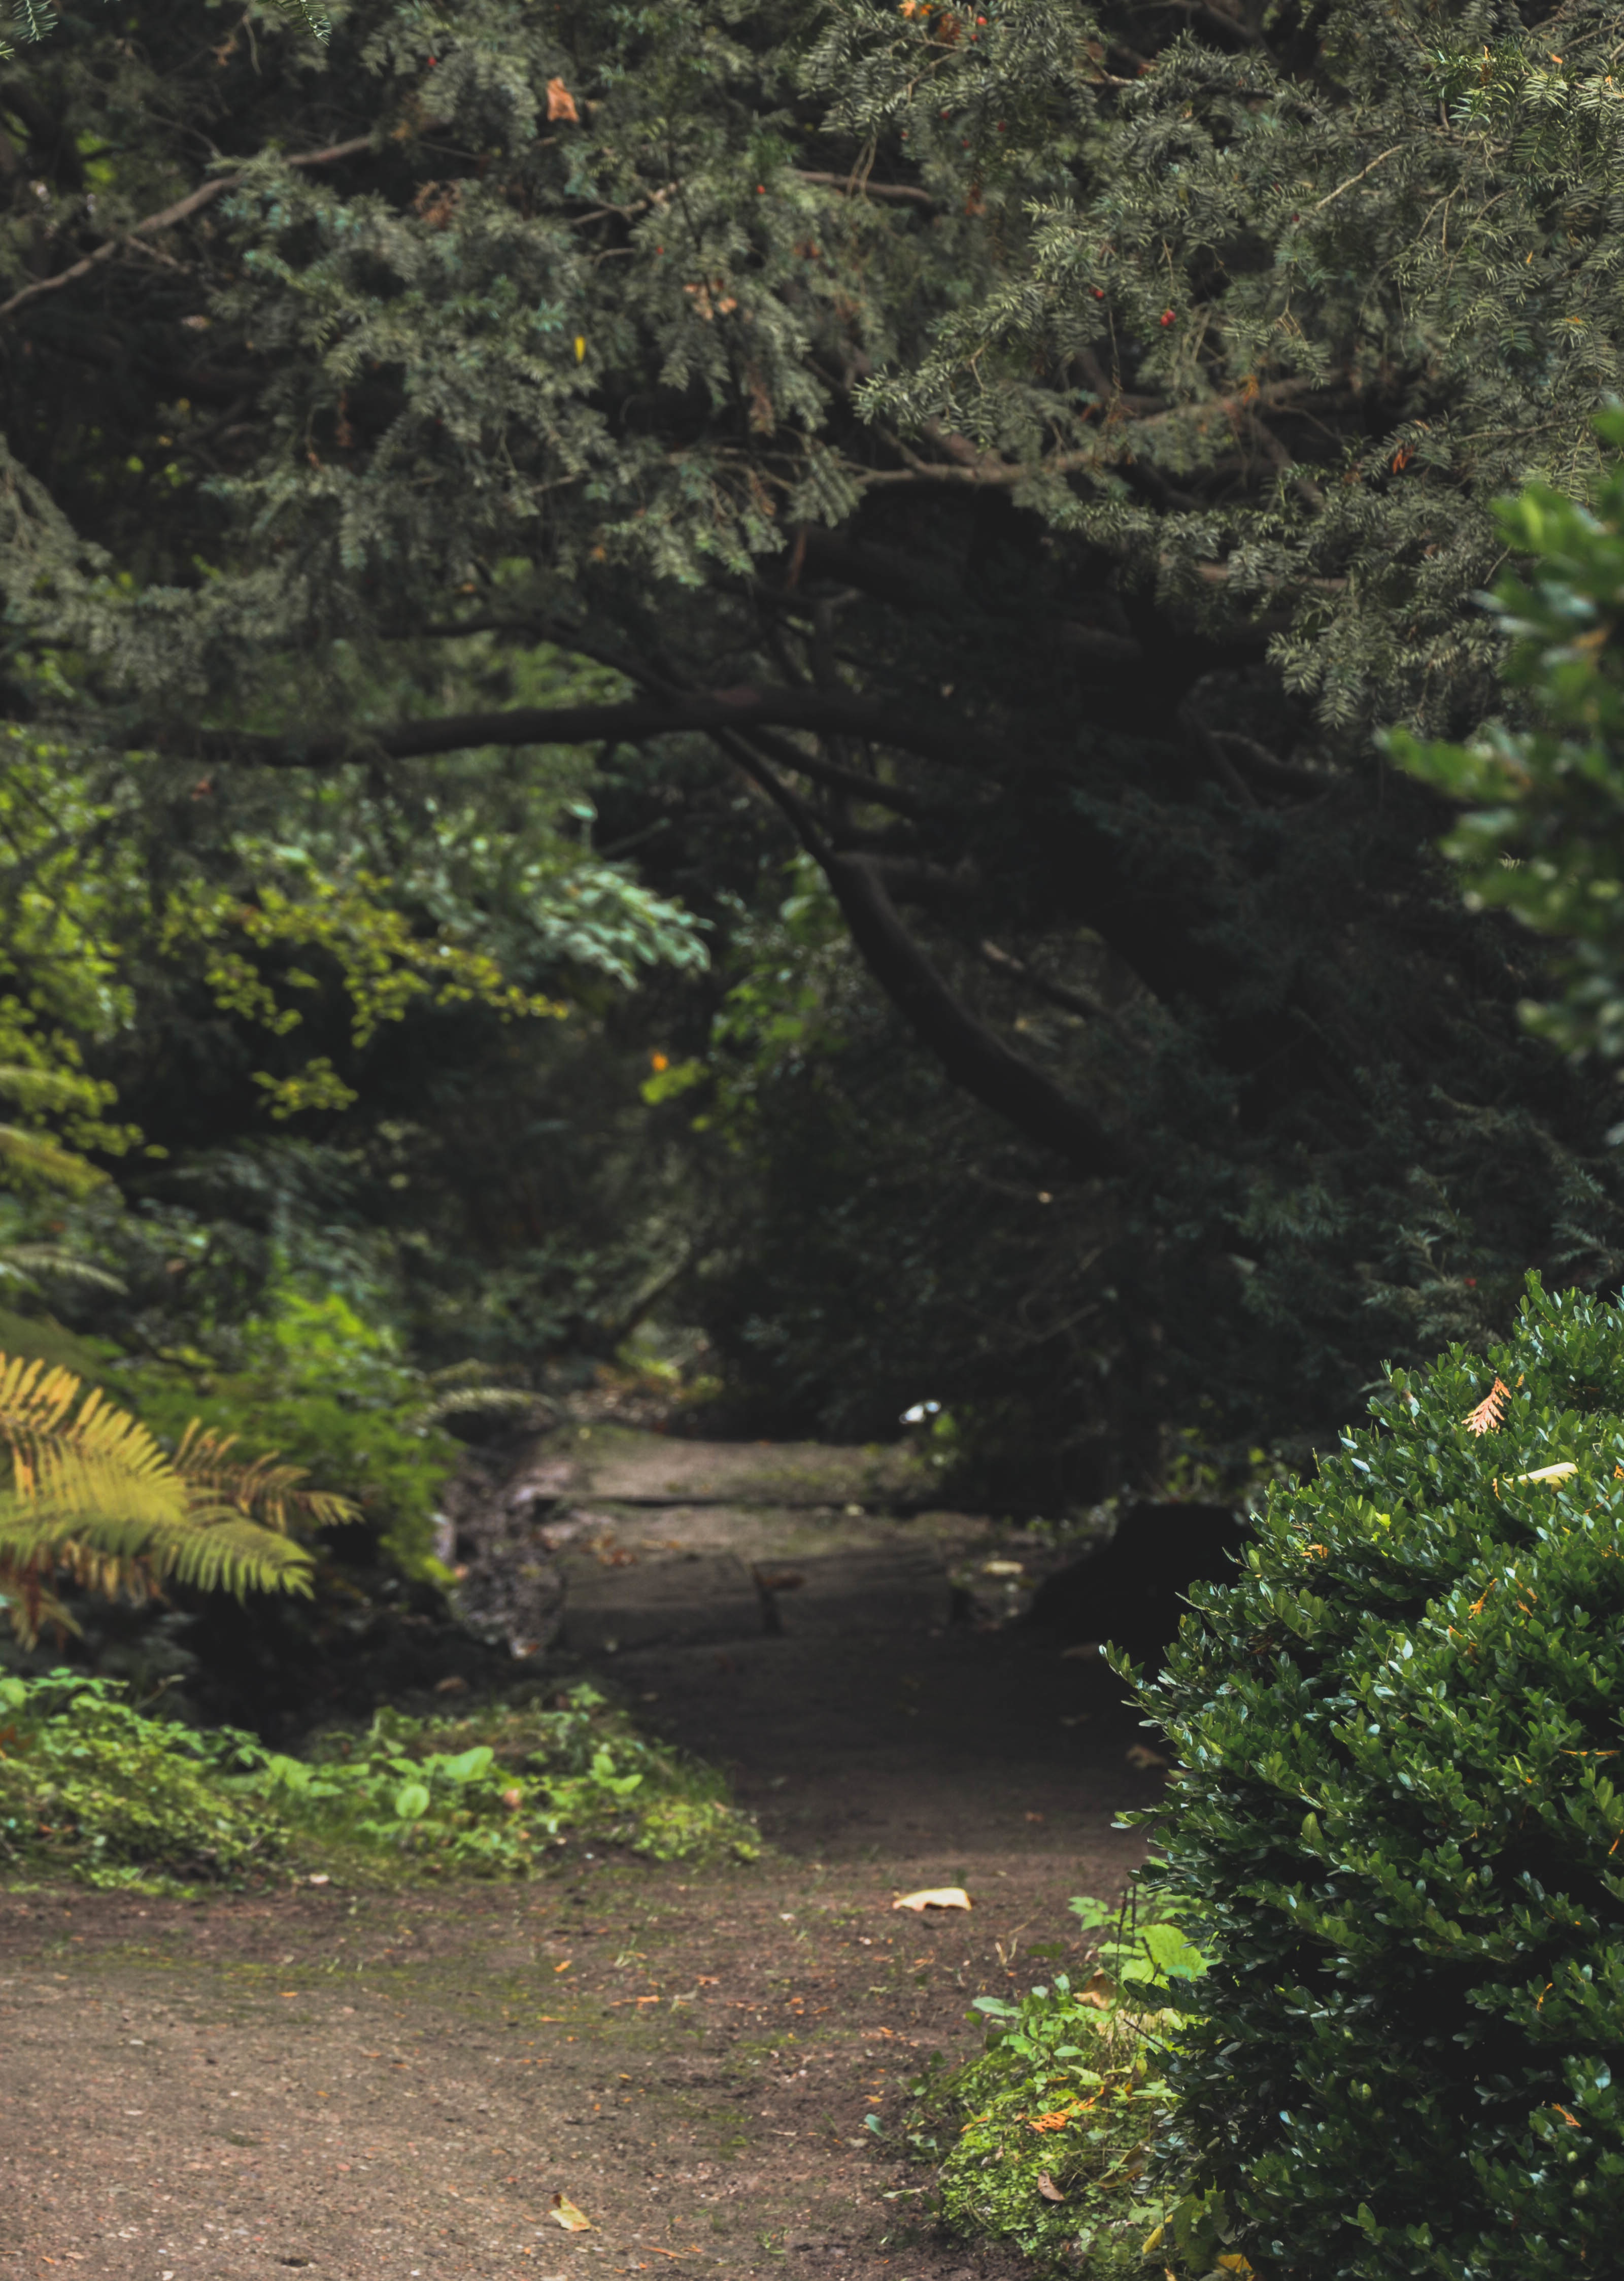
tree, nature, forest, rock, wilderness, mountain, trail, leaf, lake, river, valley, stream, green, jungle, autumn, vegetation, rainforest, ravine, woodland, habitat, natural environment, woody plant, geological phenomenon